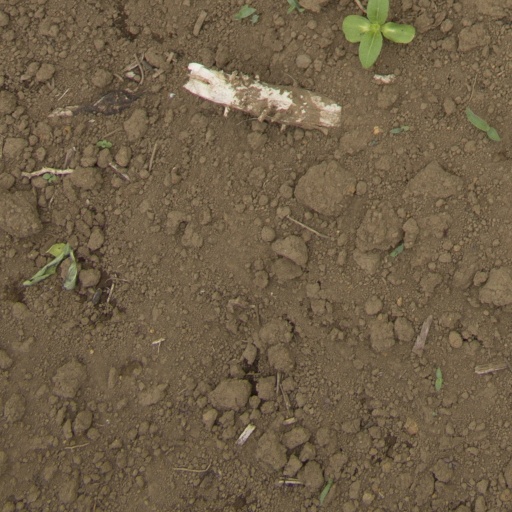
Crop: Jerusalem artichoke